Thailand national football team

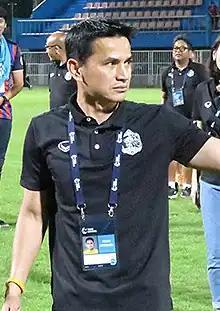
Kiatisuk Senamuang is Thailand's top goalscorer and their most capped player

After a hurried attempt, Japanese manager Masatada Ishii was announced as Thailand's temporarily new head coach, with a contract lasted until the end of the 2023 AFC Asian Cup as he faced a daunting prospect of reviving the lacklustre Thai side to reach continental level. His first match, a friendly against his homeland Japan, saw Thailand thrashed 5–0 in the second half after an impressive first half display, increased negative feelings among Thai fans as the War Elephants faced a huge challenge in group F at the Asian Cup, with Saudi Arabia, Kyrgyzstan and Oman on the same boat.